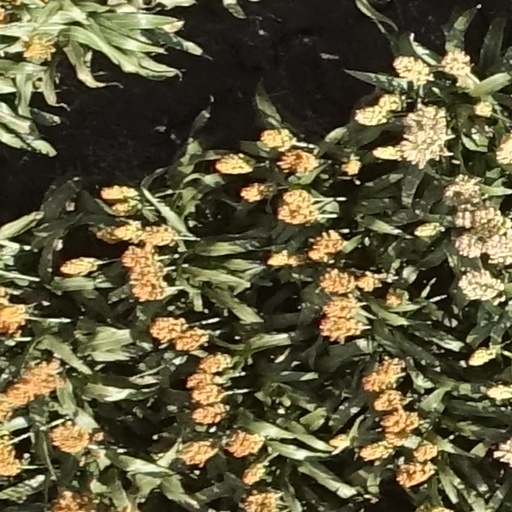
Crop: sorghum